Cheremosh National Nature Park

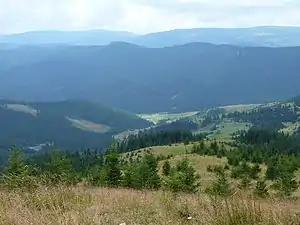
Black Dil Spit, Cheremosh Mountain National Park

The Cheremosh area has a "Humid continental climate - warm summer sub-type" (Köppen climate classification Dfb), with large seasonal temperature differentials and a warm summer (at least four or more months averaging over , but no month averaging over ). Precipitation in the general region averages 850 mm/yr, of which about 300 mm/yr falls in the park as snow. The average temperature in January is , and the average temperature in August is . Because the park is at higher elevations, its climate is cooler than the surrounding lowlands.